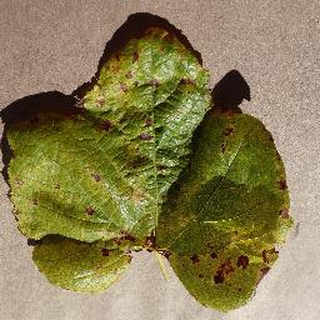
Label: grape_leaf_blight